Dismaland

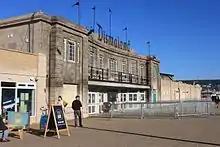

Local residents of Weston-super-Mare were told that a Hollywood company called Atlas Entertainment was using the location to film a crime thriller called "Grey Fox". Signs proclaiming "Grey Fox Productions" were posted around entrances to the site. Pictures of its construction began surfacing online in early August 2015, and included a "fairy castle and massive sculptures". Holly Cushing, whose name appeared in the credits of a documentary about Banksy and who is often reported to be his manager, was sighted at the construction site before the opening, which made the project less of a "secret".